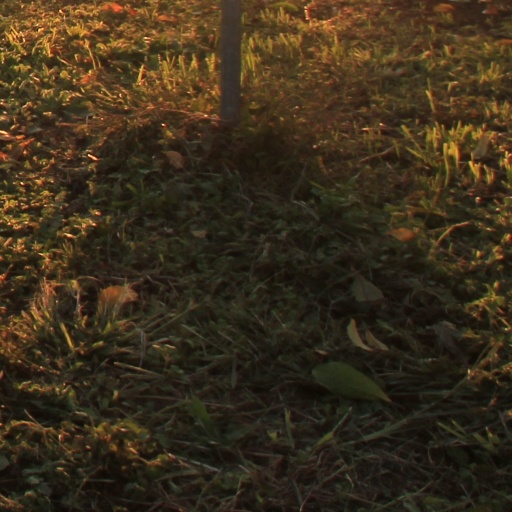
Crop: grape